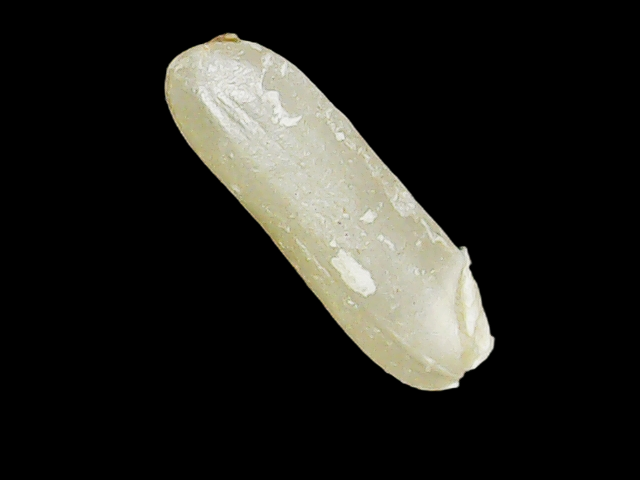
Rice variety: Binadhan16